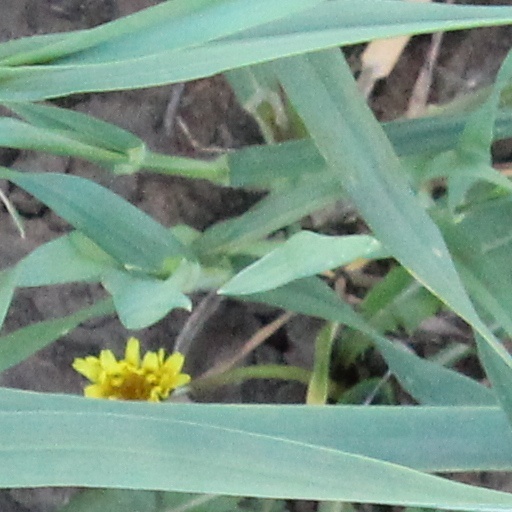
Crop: wheat